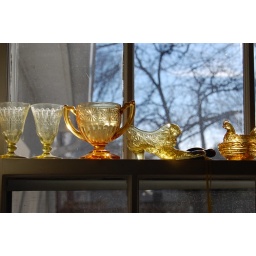
Every surface in my Nana's house is lined with colored glass objects.